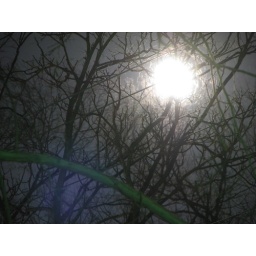
Really makes the street-level light look dirty and green in comparison to the rising moon.